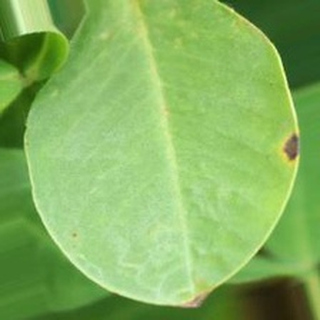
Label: groundnut_early_leaf_spot